Hillarys, Western Australia

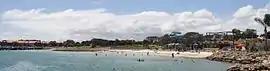

Hillarys is a northern coastal suburb of Perth, the capital city of Western Australia, in the local government area of the City of Joondalup. It is part of the Whitfords precinct, and is located 21 km north-northwest of Perth's central business district via Mitchell Freeway and Hepburn Avenue.